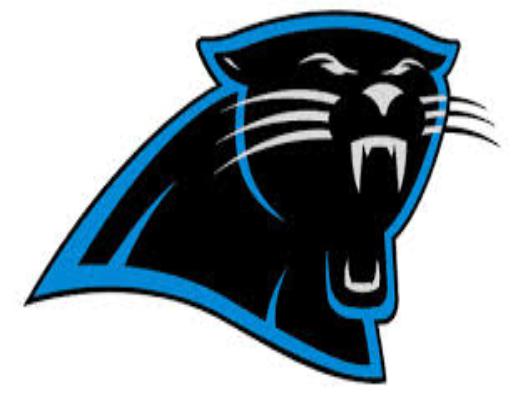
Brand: Carolina-2
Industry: Others